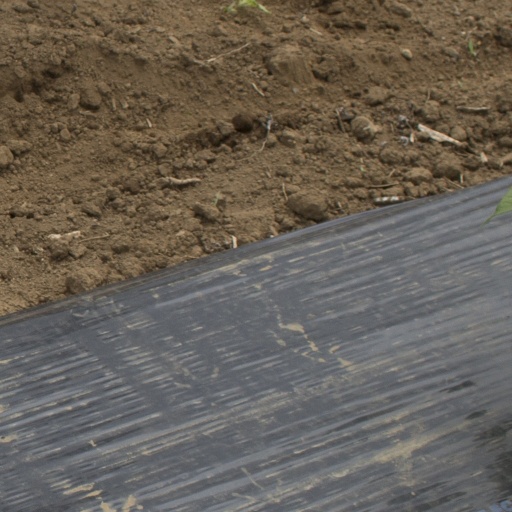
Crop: Jerusalem artichoke